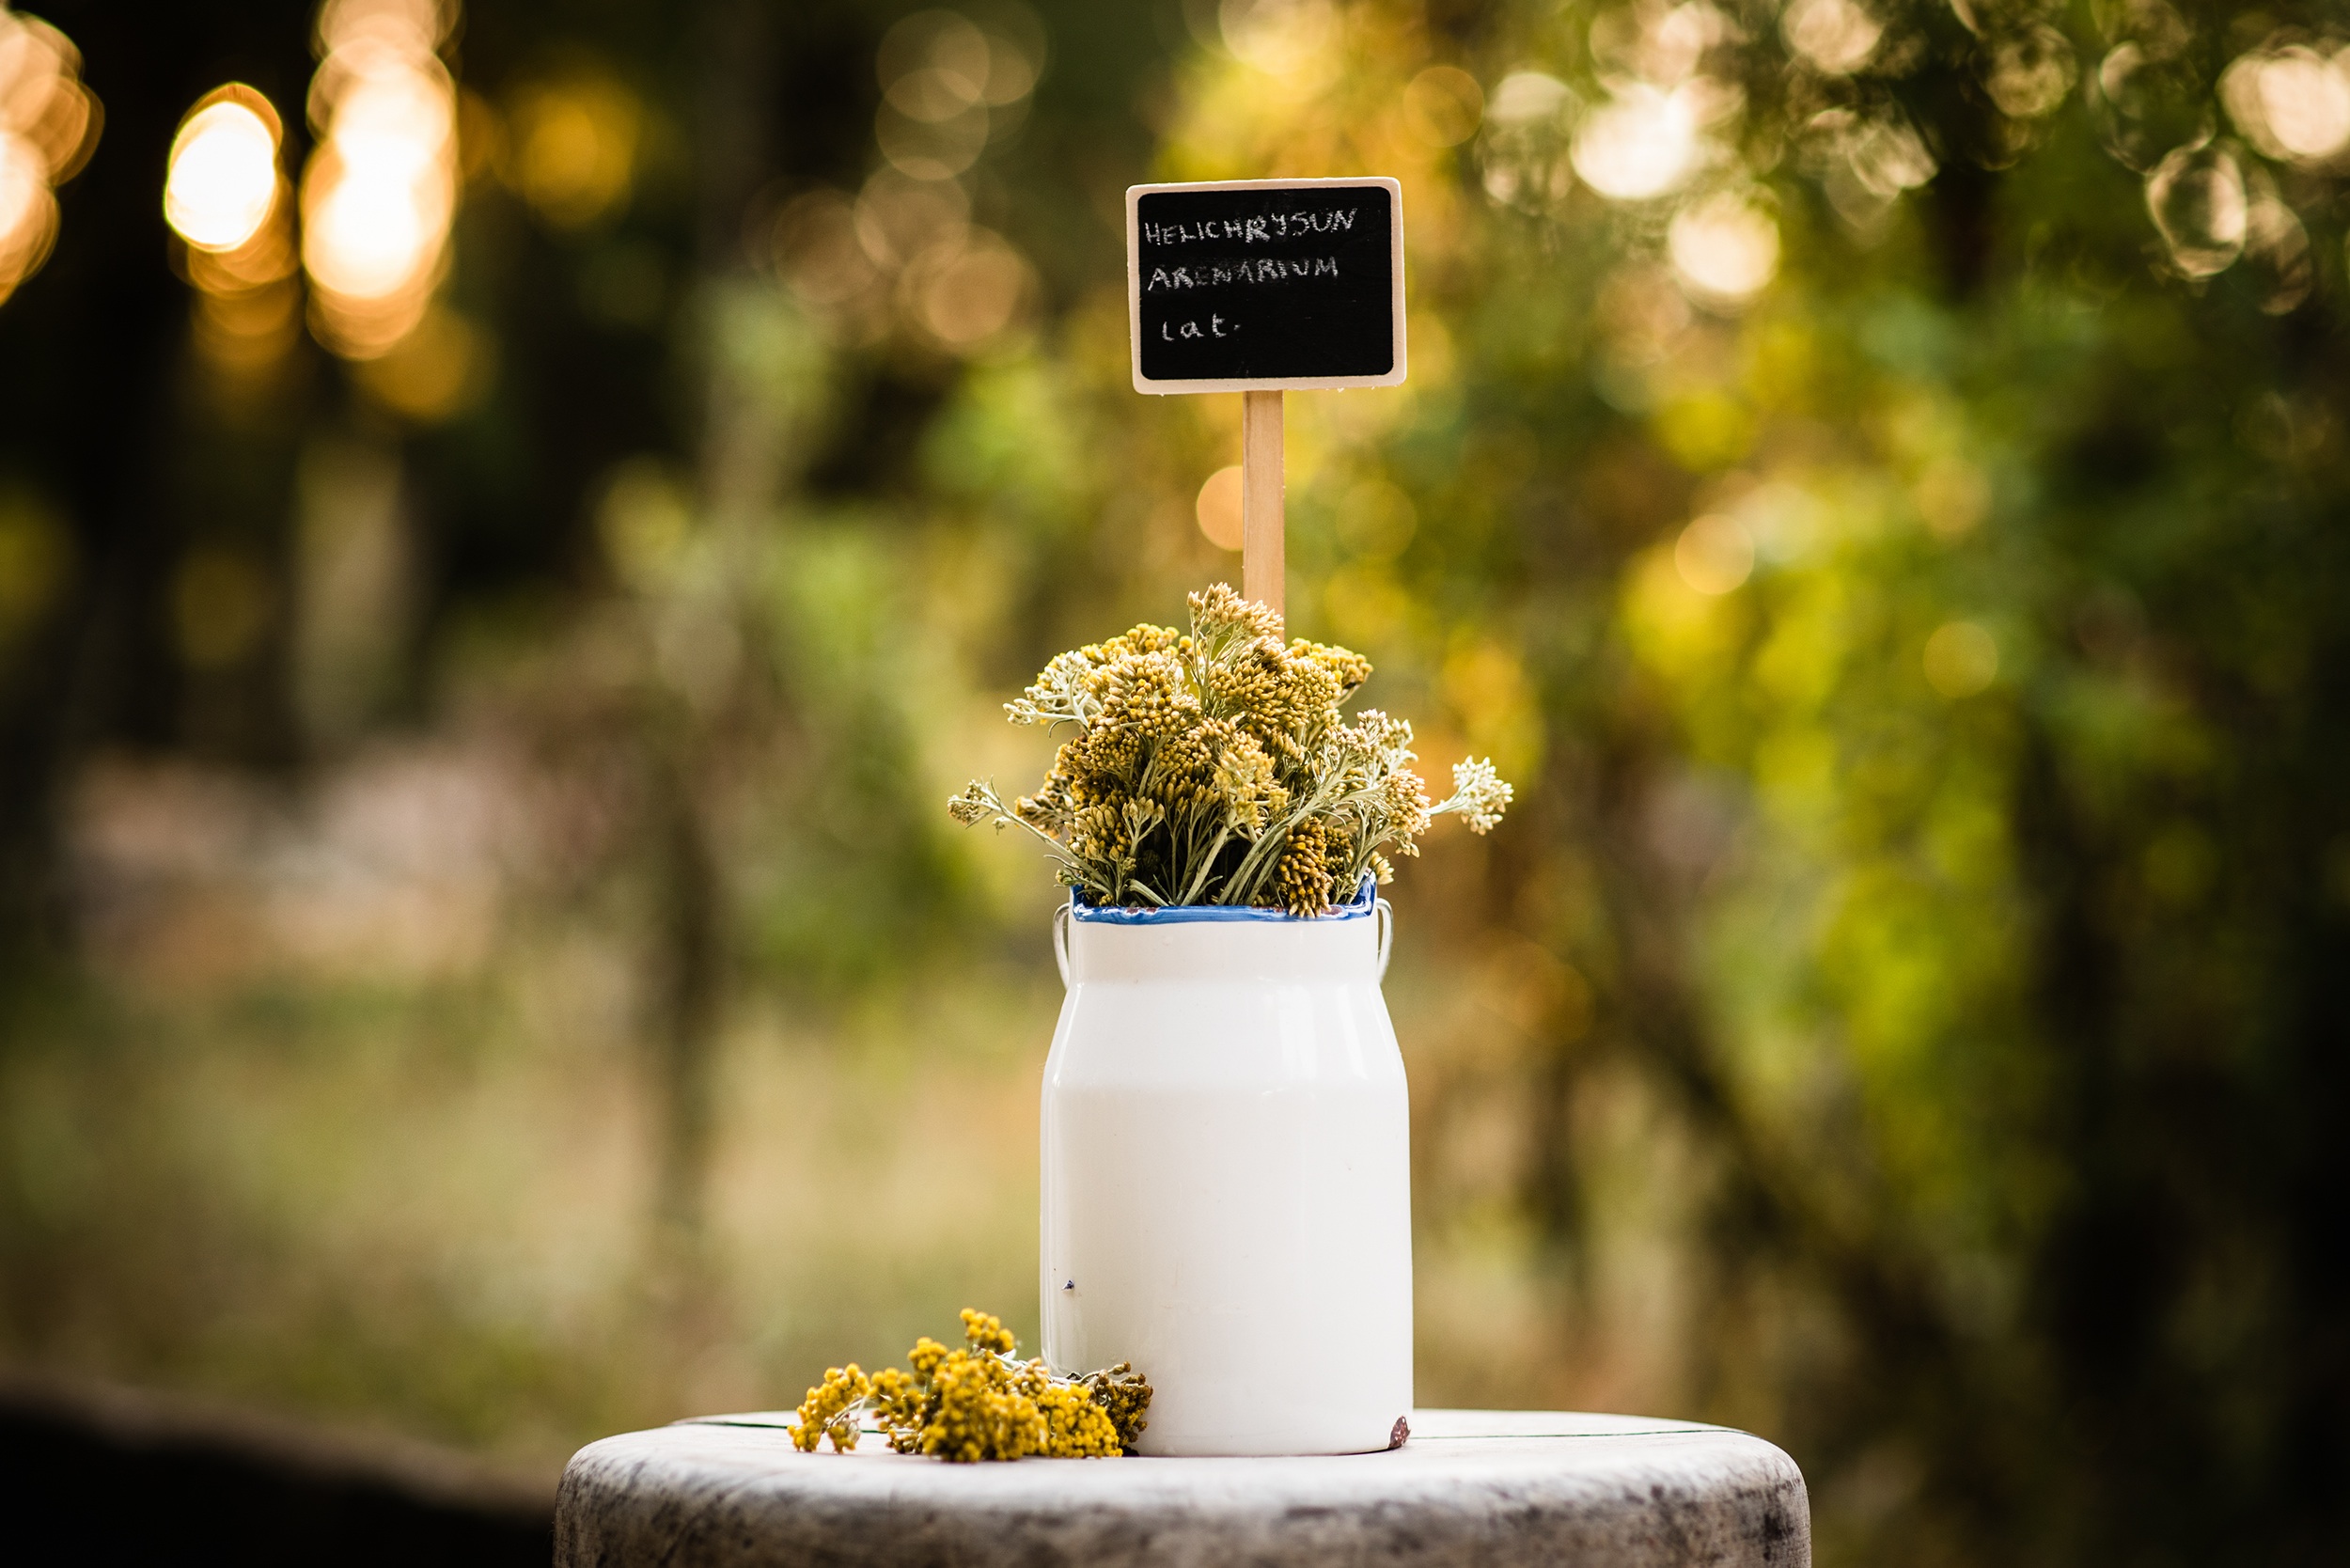
photography, morning, flower, spring, green, autumn, yellow, lighting, wedding, season, ceremony, photograph, floristry